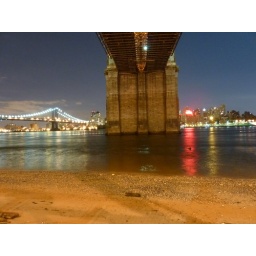
there's a real beach underneath the bklyn bridge